Lev Rokhlin

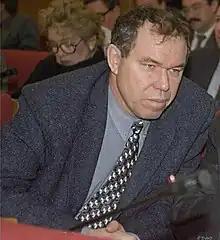
Rokhlin in 1996

Lev Yakovlevich Rokhlin (6 June 1947 – 3 July 1998) was a Kazakh-born Russian lieutenant general and politician who served as a member of the State Duma from 1995 until his 1998 murder. Rokhlin reached the top of the Russian military, quickly rising through the ranks during and after the Soviet–Afghan War. After the Soviet Union dissolved, he served as a commander of Russian forces during the First Chechen War. Later, he started a political career and became a member of the Russian State Duma and chairman of the State Duma's Defense Committee.